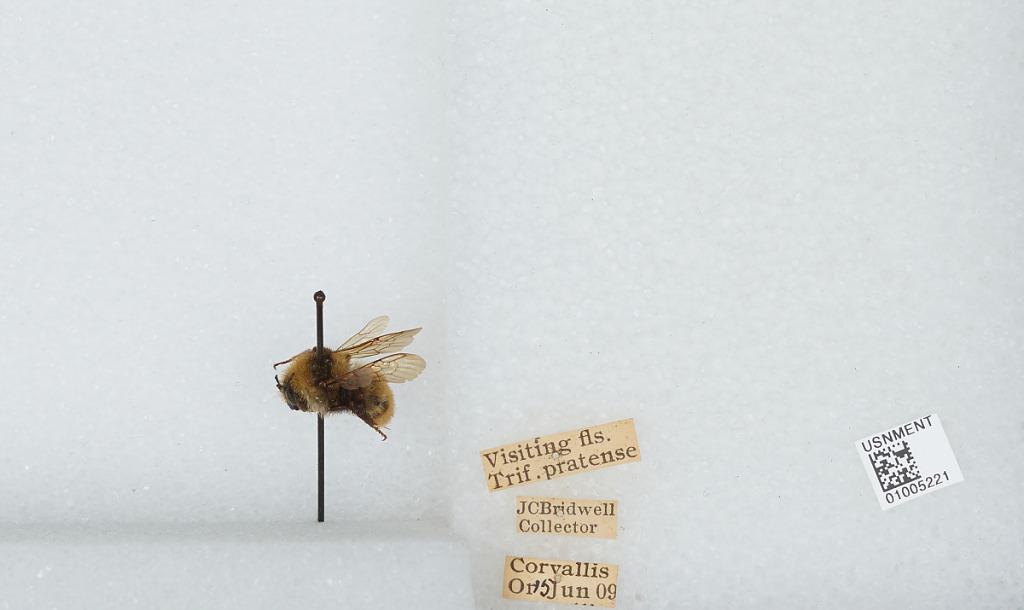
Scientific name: Bombus (Subterraneobombus) appositus Cresson
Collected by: J. Bridwell
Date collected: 1909-6-15
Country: United States
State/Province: Oregon
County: Benton
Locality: Corvallis
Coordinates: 44.5667, -123.283